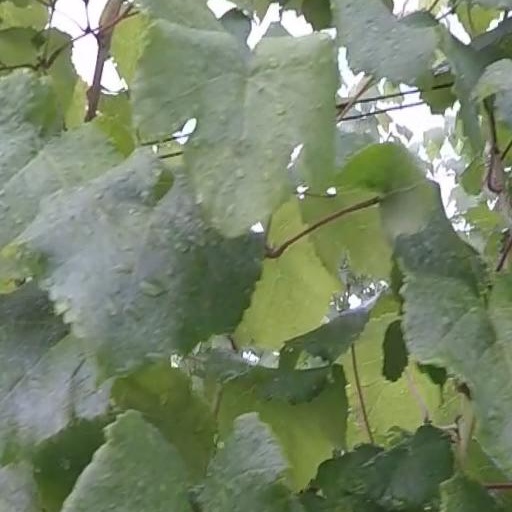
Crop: grape